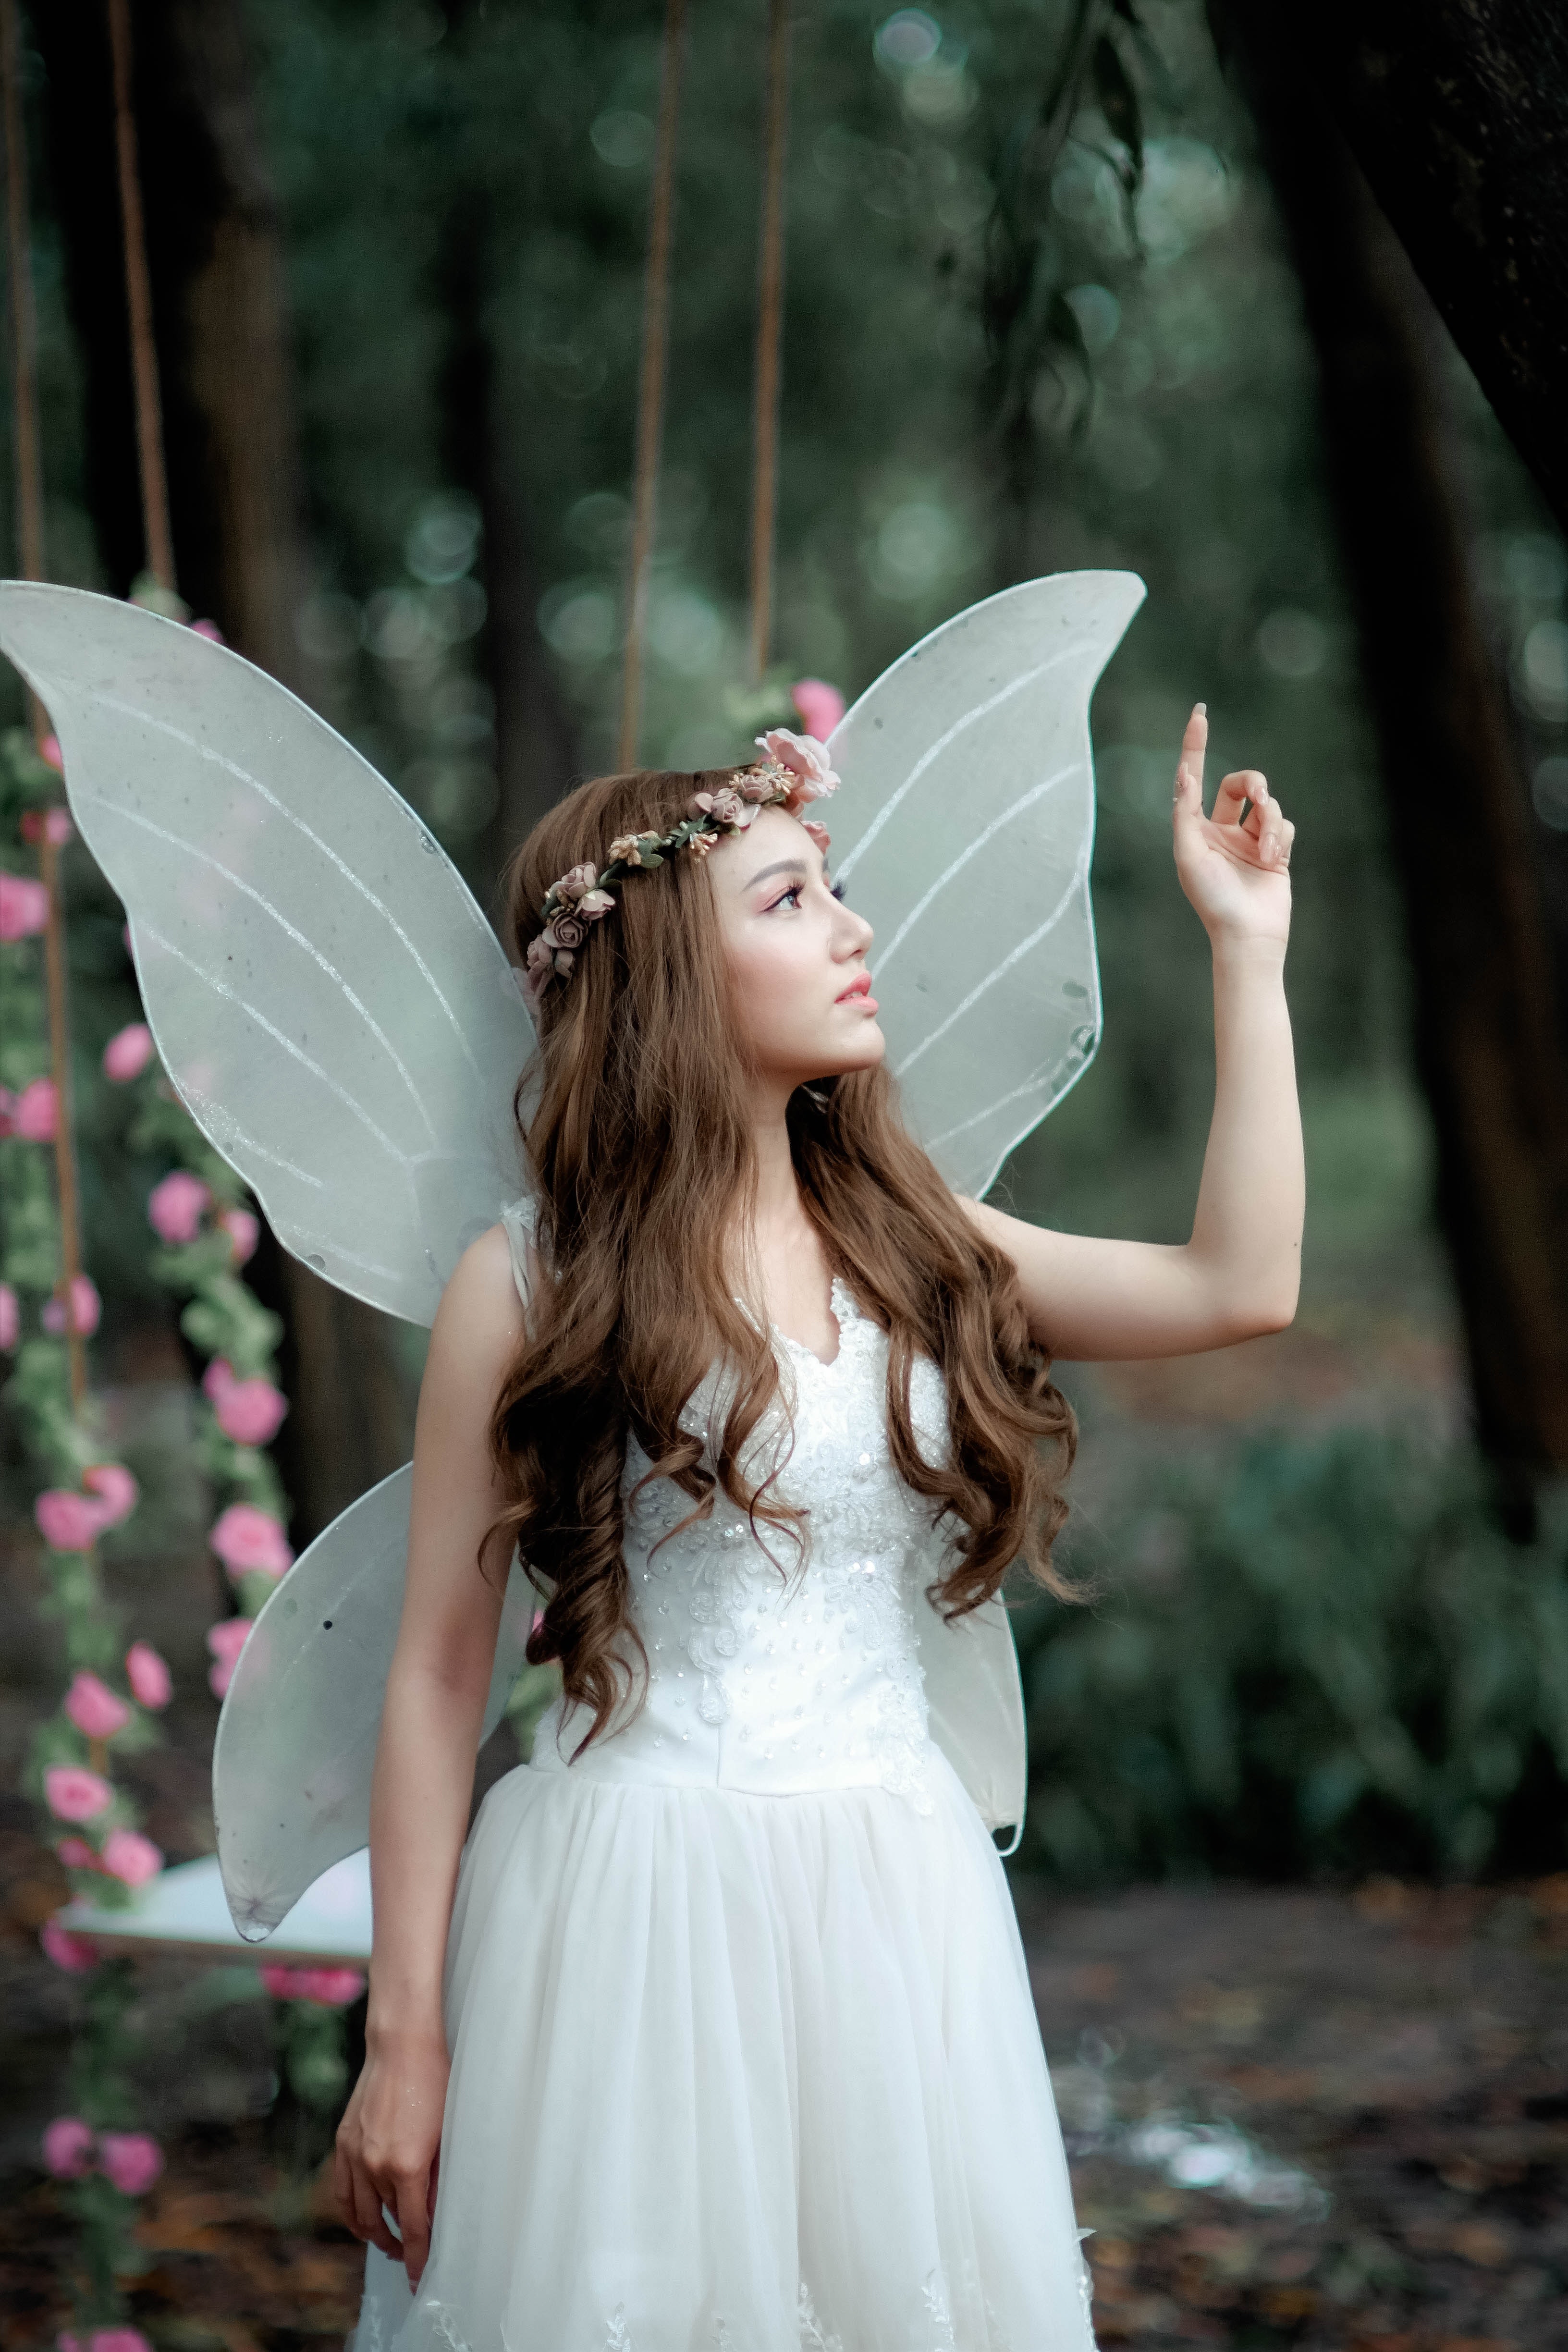
girl, beauty, lady, bride, dress, gown, woodland, bridal clothing, flower, fun, tree, headpiece, wedding dress, bridal accessory, smile, ceremony, happiness, hair accessory, long hair, photo shoot, veil, plant, portrait photography